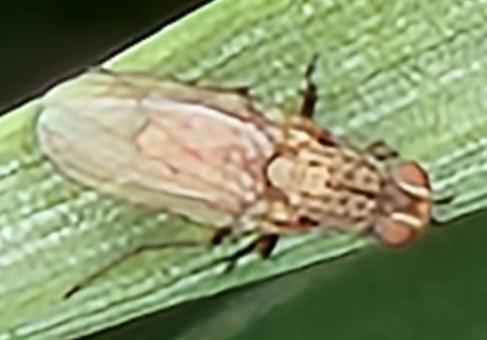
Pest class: non_pest_herbivores